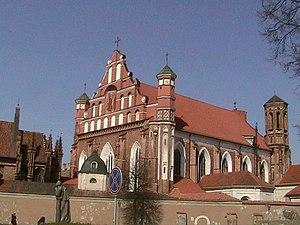
54° 40′ 59,31″ N, 25° 17′ 38,03″ E